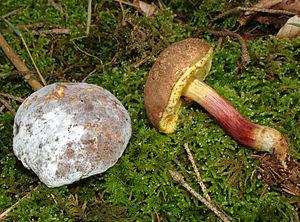
Aucune garantie d'exactitude ne peut être offerte par la liste contenue dans cet article.